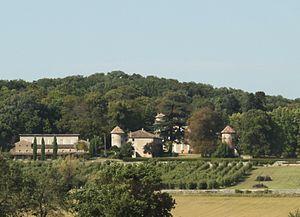
Château La Rolière à Livron
Le brézème est un vin français produit sur les coteaux au-dessus de Livron-sur-Drôme, dominant la vallée de la Drôme.
Le château La Rolière est un domaine viticole historique de la vallée du Rhône, situé à Livron, dans la Drôme, producteur de côtes-du-rhône avec la mention d'origine Brézème.
Livron-sur-Drôme est une commune française située dans le département de la Drôme en région Auvergne-Rhône-Alpes.